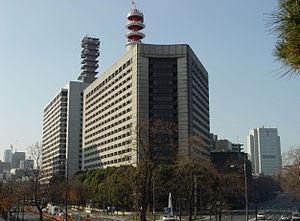
Kasumigaseki est un quartier administratif de l'arrondissement spécial de Chiyoda à Tokyo. Son code postal de référence est 100-0013.